People's Revolutionary Army (El Salvador)

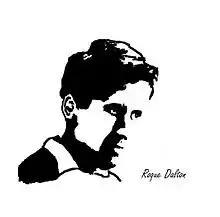
Ilustration of Roque Dalton.

Between 1974 and 1975, the ERP underwent a deep internal debate about methods of struggle and internal leadership, mainly between Alejandro Rivas Mira (whose pseudonym was "Sebastián Urquilla") and Roque Dalton, which culminated in the treacherous execution of the poet under a political trial on May 10, 1975. This act consolidated Rivas Mira as the top leader of the ERP. On September 26, 1975, Rafael Arce Zablah, the organization’s ideologue, died in combat. His death occurred after he was wounded during the retreat from the occupation of El Carmen, in La Unión Department.